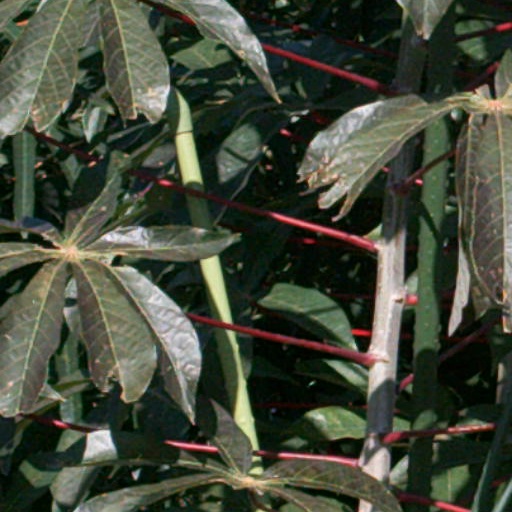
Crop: cassava